Tall in the Saddle

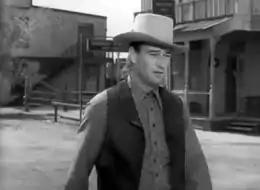
John Wayne as Rocklin

After checking into the hotel, Rocklin is invited by the town lawyer Robert Garvey (Ward Bond) to join a poker game, during which Clint Harolday (Russell Wade), the brash stepson of the owner of the Topaz Ranch, tries to play an illegal card and Rocklin stops him and declares himself the winner. Clint pulls a gun on Rocklin, who walks away from the table, goes to his room, and returns with his gun strapped to his hips and takes his winnings. The next day, Clint's fiery sister Arly (Ella Raines) confronts Rocklin in the street, demanding he hand over her brother's winnings. Ignoring her, even as she fires her gun at him, Rocklin calmly walks away from the confrontation.